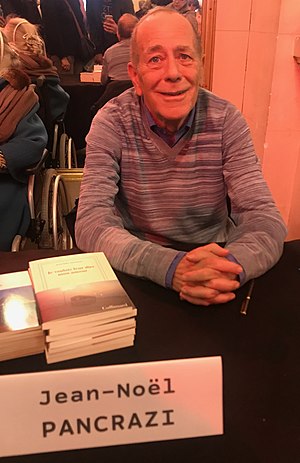
Jean-Noël Pancrazi
Jean-Noël Pancrazi er en fransk forfatter.